HMS Wild Swan (D62)

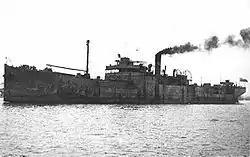
RFA "War Nawab", one of the old tankers to be used as Fire ships as part of Operation Lucid

After the refit, on 8 June, "Wild Swan" rejoined the 19th Destroyer Flotilla. On 17 June, "Wild Swan" landed a demolition party at St Malo, calling in at Jersey on the way there, where she requisitioned seven small merchant ships to take place in the evacuation of troops from St Malo, part of Operation Cycle. The 19th Flotilla was then based at Harwich, escorting convoys in the North Sea, and carrying out anti-invasion patrols, together with offensive strikes against enemy shipping. On 30 July, "Wild Swan" was carrying out an anti-invasion patrol with "Whitshed" and when "Whitshed" struck a mine. "Wild Swan" towed "Whitshed" stern first back to Harwich. On the night of 10/11 September, "Wild Swan", and carried out an offensive sweep off the Belgian coast, attacking several barges and trawlers that were being used as escorts, sinking at least one of the barges and two trawlers. On the night of 13/14 September "Wild Swan" and "Venomous" again struck against German coastal shipping off Boulogne, engaging several German trawlers, before breaking off the engagement when coming under fire from German coastal artillery. On 16 September, "Wild Swan" collided with the destroyer , sustaining minor damage to the ship's bow.